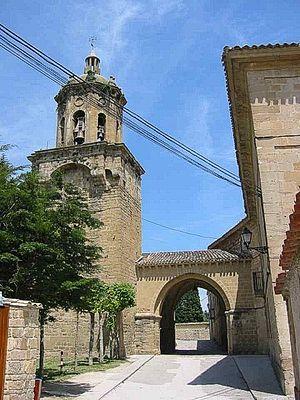
Date du cliché
Puente la Reina en espagnol, ou Gares en basque est un village et une municipalité de la Communauté forale de Navarre, au nord de l'Espagne.